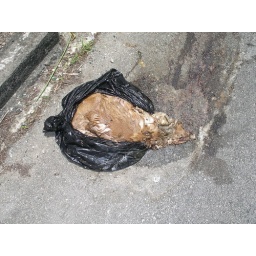
Poor animal shoved in garbage bag and left to suffocate